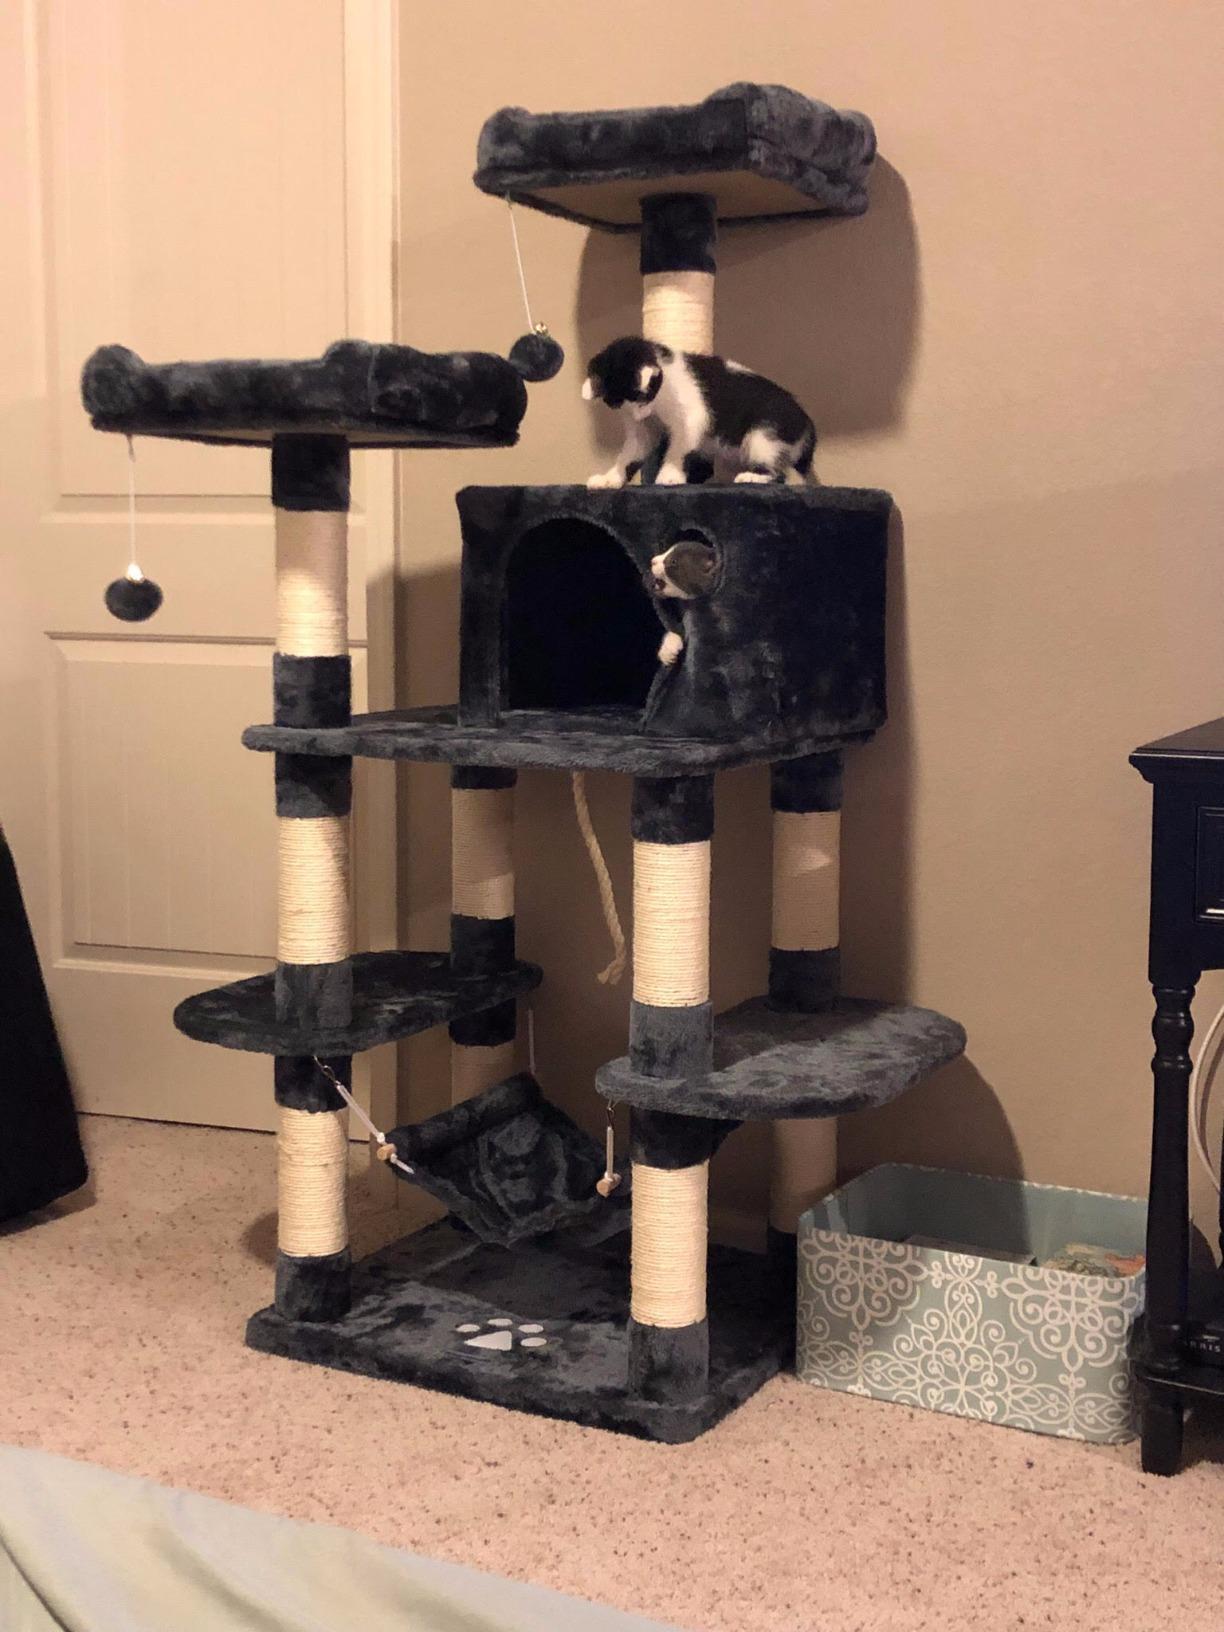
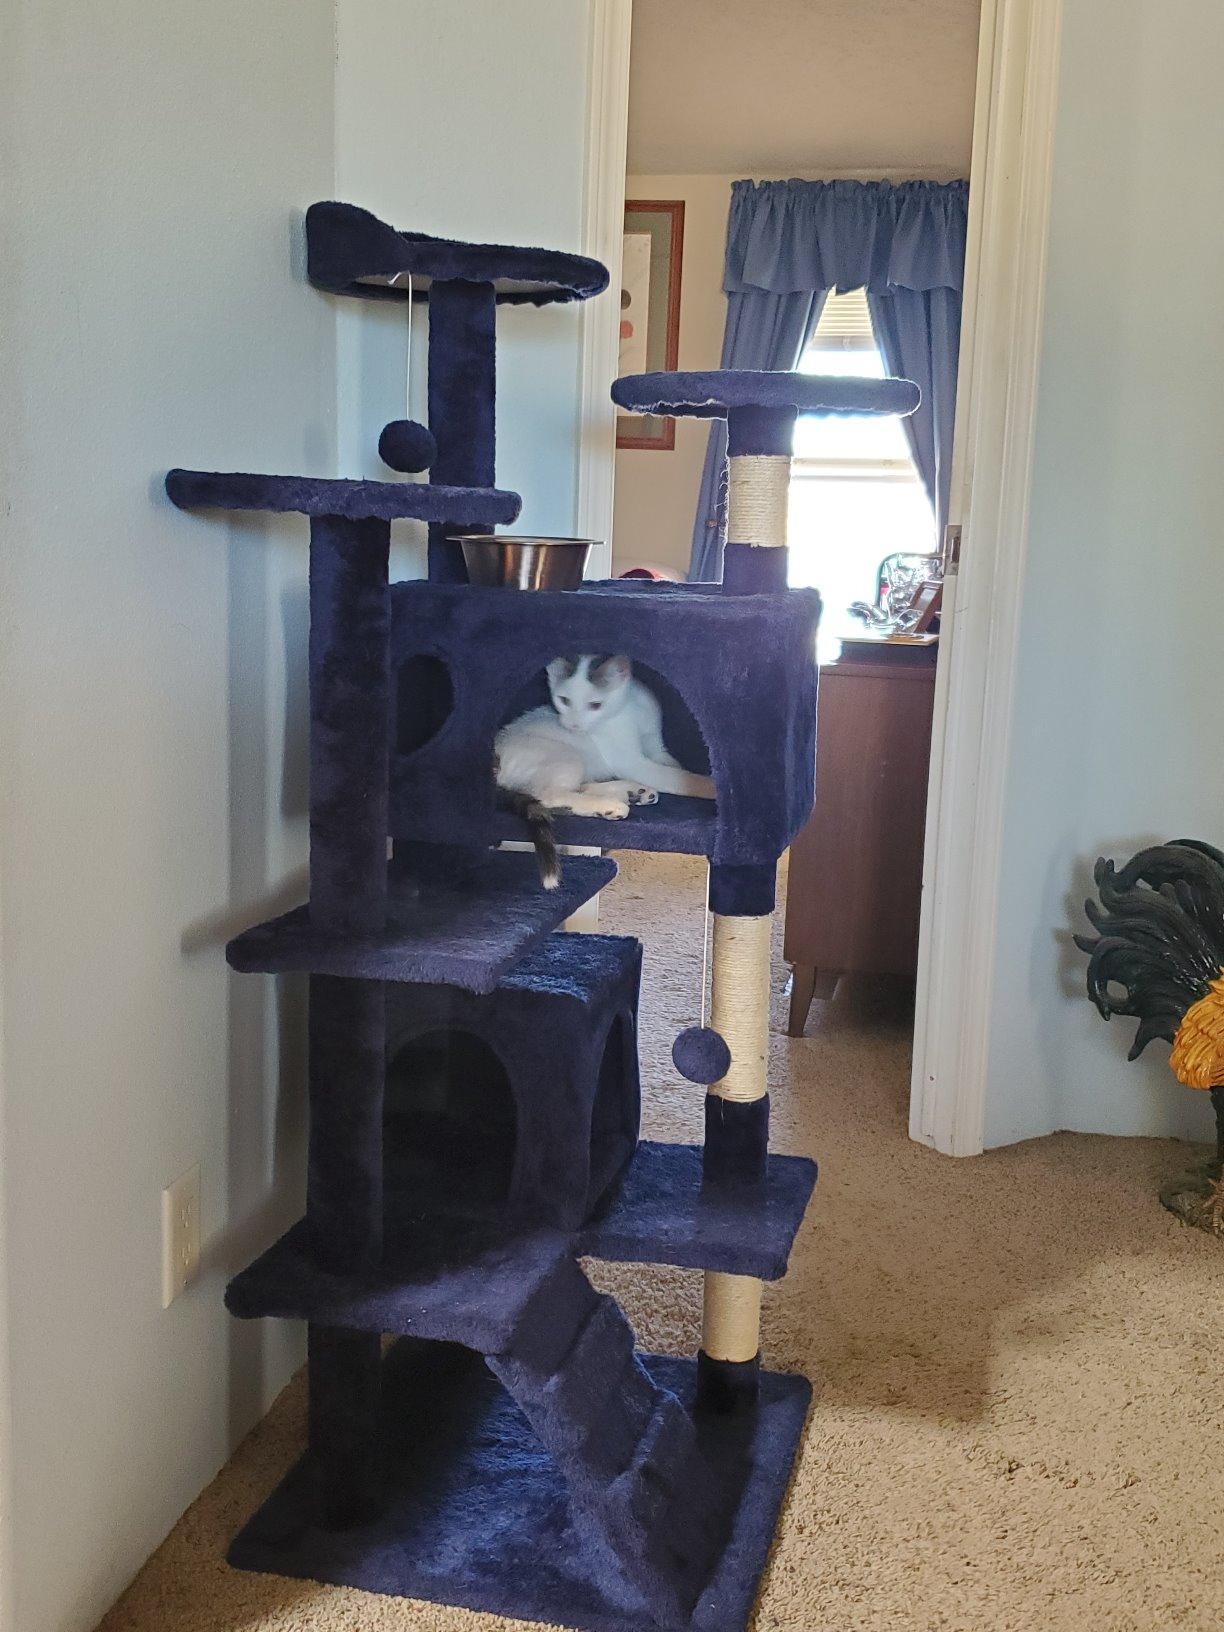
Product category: items_cat tree
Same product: no